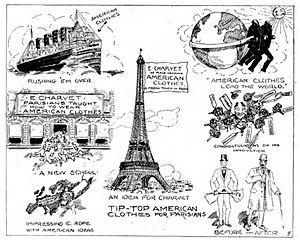
Charvet Place Vendôme, également appelée Charvet, est une entreprise française de création et de confection de vêtements sur mesure et de prêt-à-porter de luxe, pour hommes et pour femmes, notamment le linge, les cravates et les costumes. Fondée en 1838, elle a été le premier chemisier à ouvrir un commerce spécialisé. Depuis le XIXᵉ siècle, elle est spécialisée dans la fourniture de vêtements sur mesure aux rois, princes et chefs d'État. Son unique établissement est situé au 28, place Vendôme, à Paris.